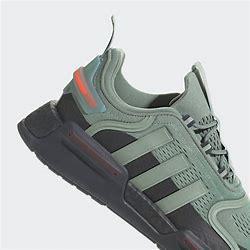
Brand: Adidas
Model: NMD_V3